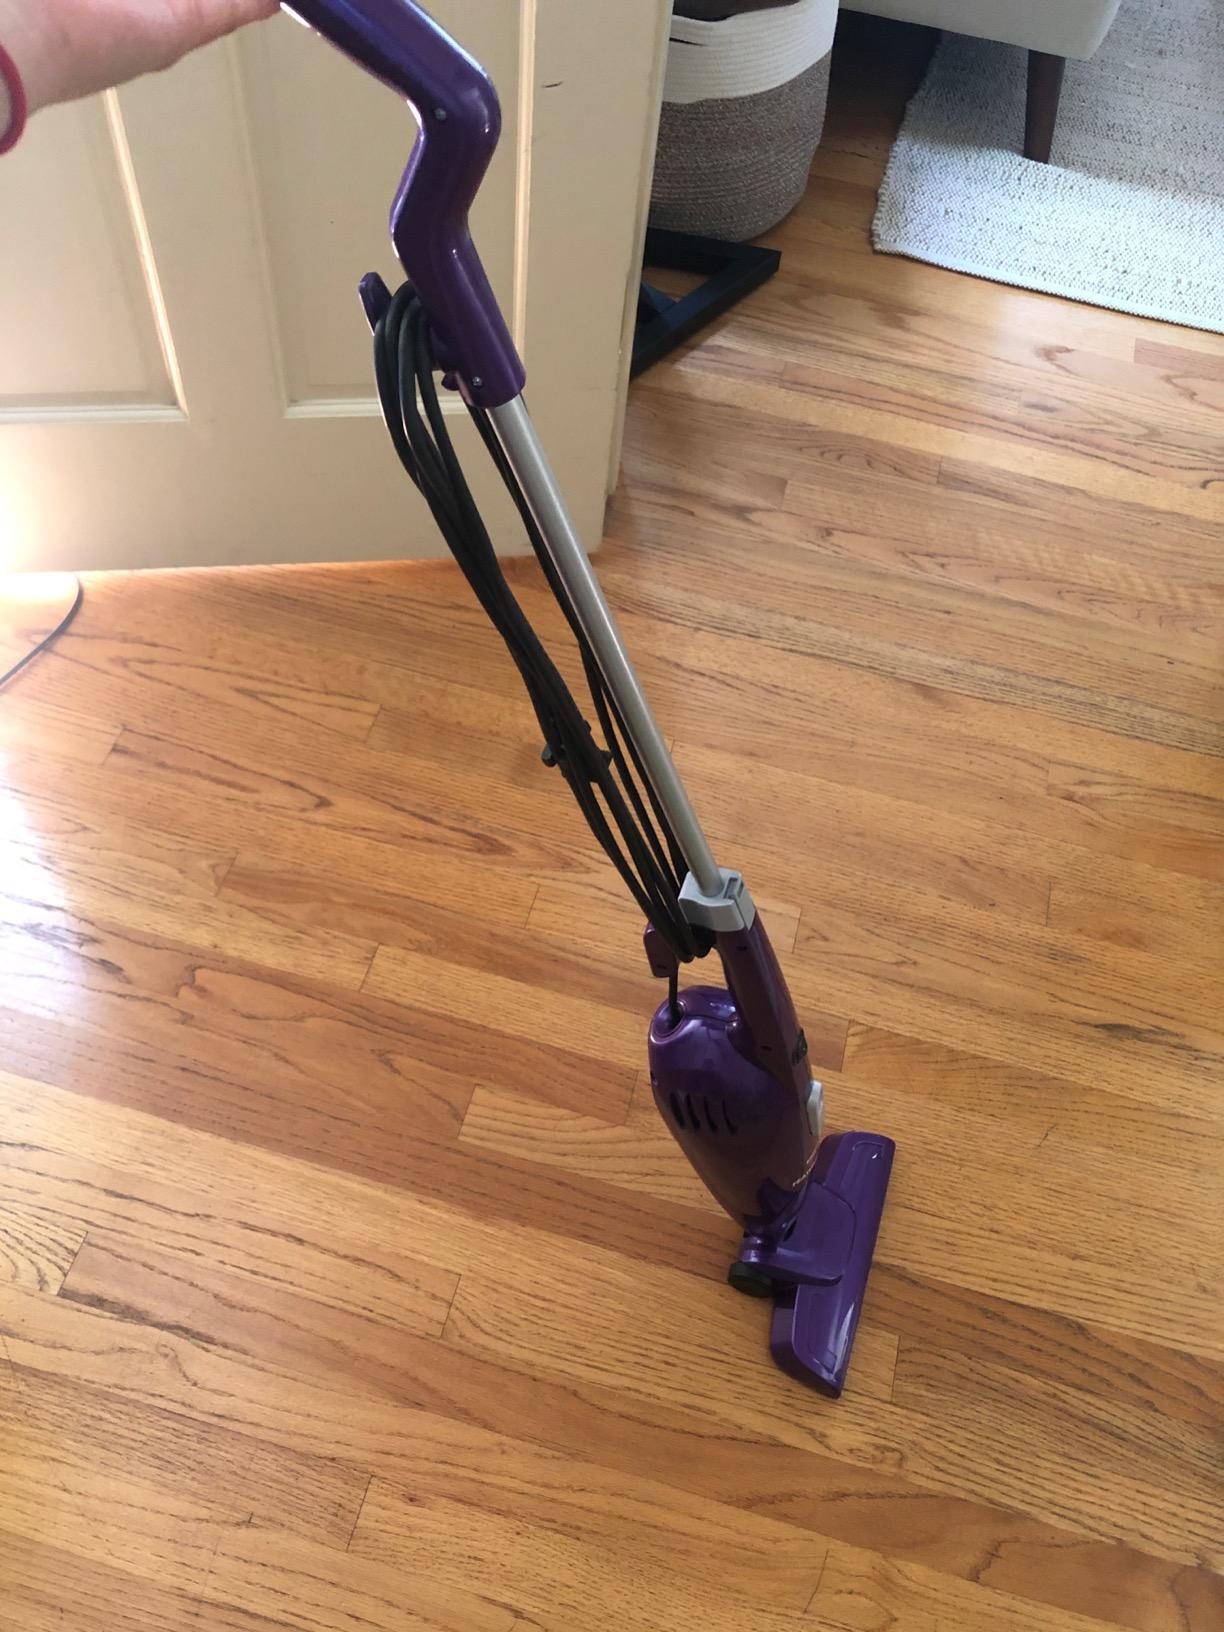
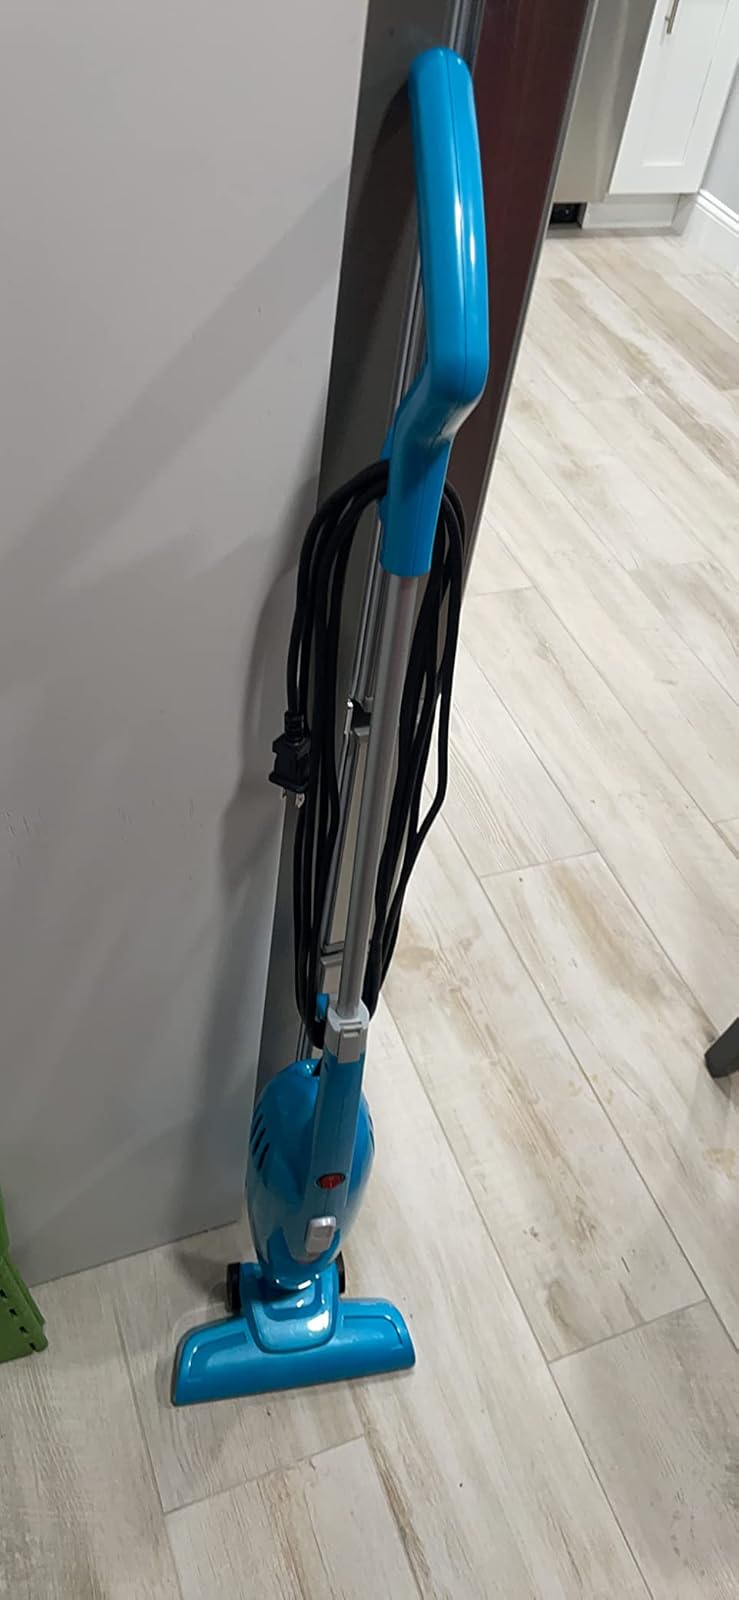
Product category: items_vacuum
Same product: no